Encore heureux

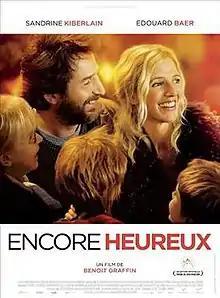
Theatrical release poster

Encore heureux is a 2015 French drama film written and directed by Benoît Graffin.